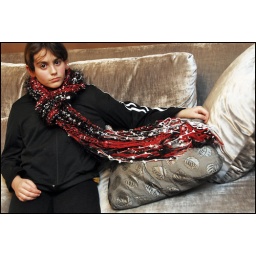
black and white and red hot all over